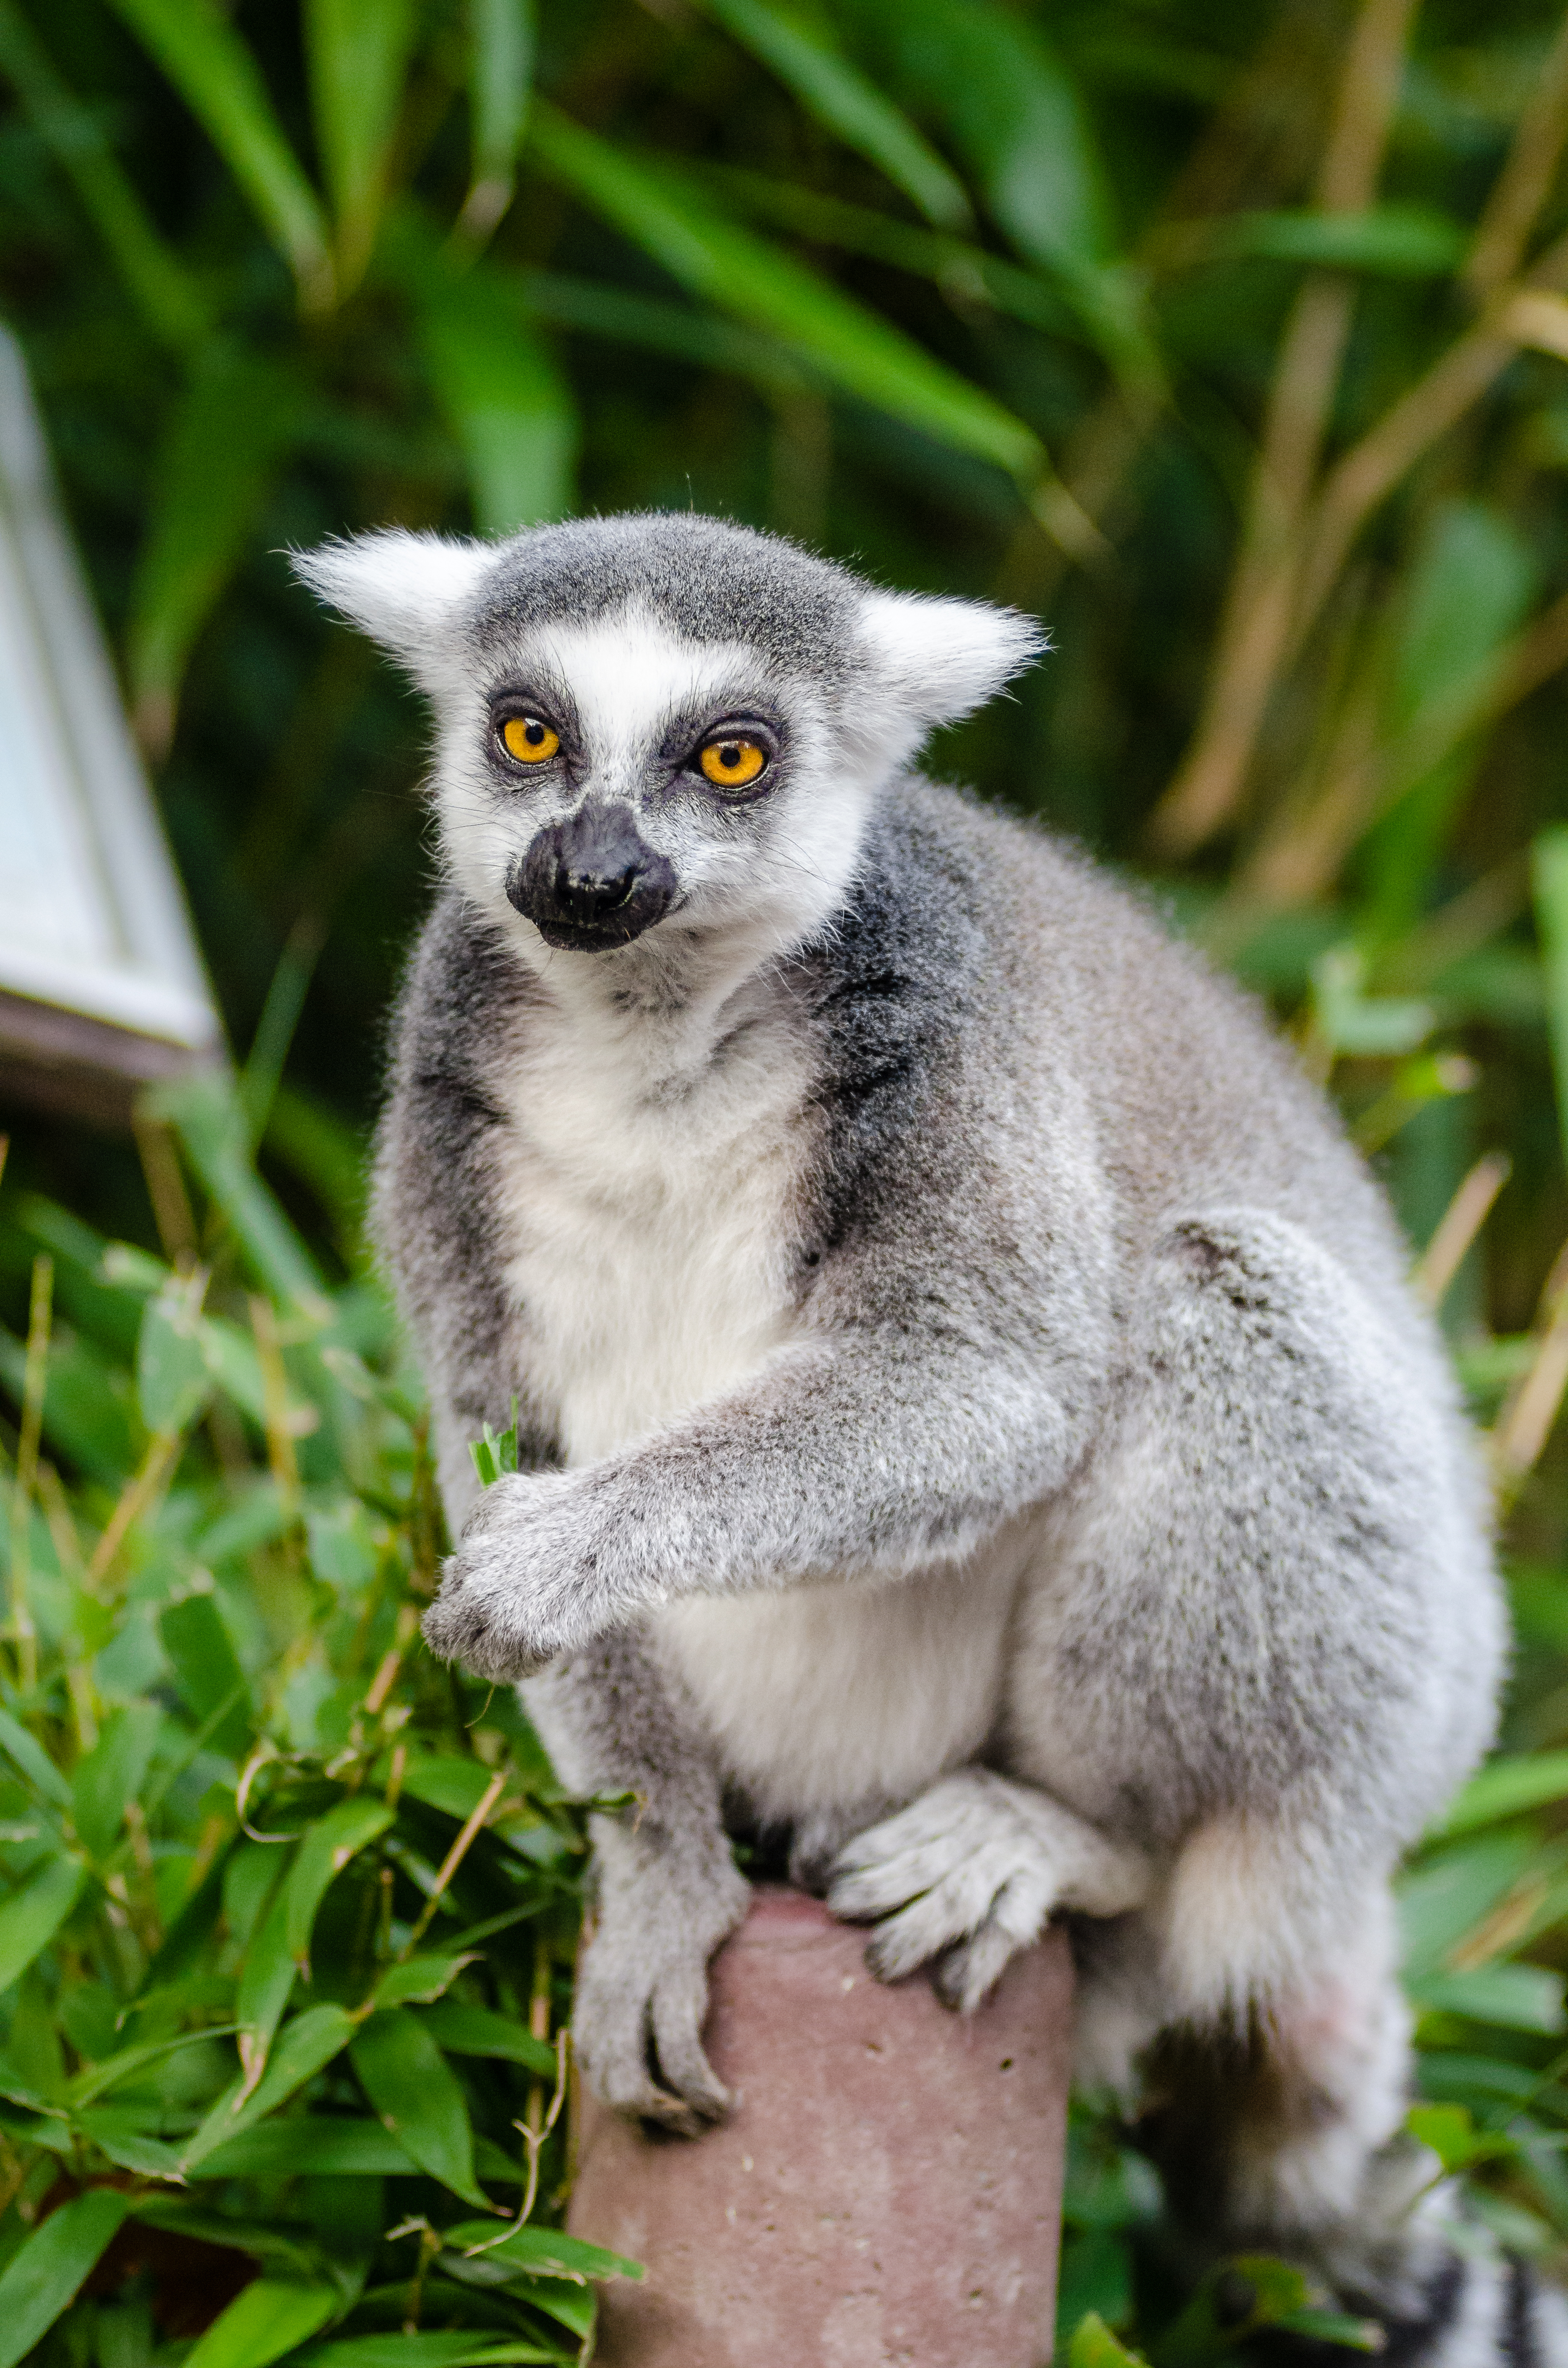
tree, bokeh, ring, feet, animal, cute, wildlife, zoo, fur, mammal, nikon, fauna, primate, world, squirrel monkey, eyes, festival, hands, animals, madagascar, vertebrate, tier, fell, augen, baum, adorable, lemur, d7000, niedlich, tailed, catta, katta, tierpart, madagaskar, fuse, gr n, s s, h nde, new world monkey